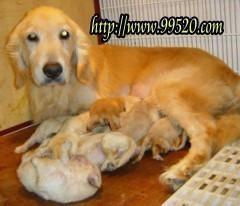
golden_retriever